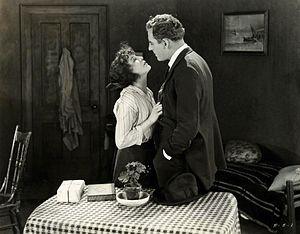
Charles J. Stumar, né le 28 août 1890 à Budapest, mort le 29 juin 1935 à Triunfo, est un directeur de la photographie américain d'origine hongroise, membre de l'ASC.